Balak (parashah)

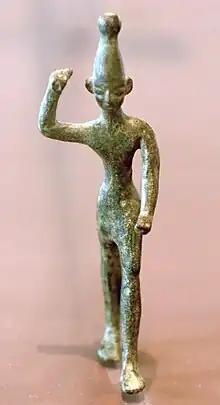
Baal (14th–12th century BCE bronze figurine from Ugarit)

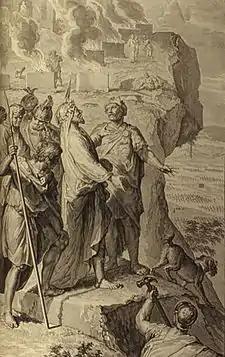
Balaam Blessing the Israelites (illustration from the 1728 "Figures de la Bible")

In the fifth reading, Balak took Balaam to the summit of Pisgah, once offered a bull and a ram on each of seven altars, and once again Balaam asked Balak to wait while Balaam went off alone to seek a manifestation, and once again God told him what to say. Balaam returned and told Balak: "My message was to bless: When He blesses, I cannot reverse it. No harm is in sight for Jacob, no woe in view for Israel. The Lord their God is with them." Then Balak told Balaam at least not to bless them, but Balaam replied that he had to do whatever God directed.